FAM166C

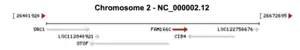
Gene neighborhood of FAM166C.

The gene neighborhood for FAM166C consists of DRC1, LOC112840921, OTOF, CIB4 and LOC122756675. LOC112840921 and LOC122756675 are both predicted transcriptional regulatory regions. DRC1 (dynein regulatory complex subunit 1) encodes a central component of the nexin-dynein complex, a regulator of ciliary diene. Mutations in this gene can lead to ciliary dyskinesia. OTOF encodes the protein otoferlin which has been suggested to be involved in vesicle membrane fusion. Mutations can lead to neurosensory nonsyndromic recessive deafness, DFNB9. CIB4 (Homo sapiens calcium and integrin binding family member 4) encodes the CIB4 protein which regulates integrin alphaIIb subunit activation.